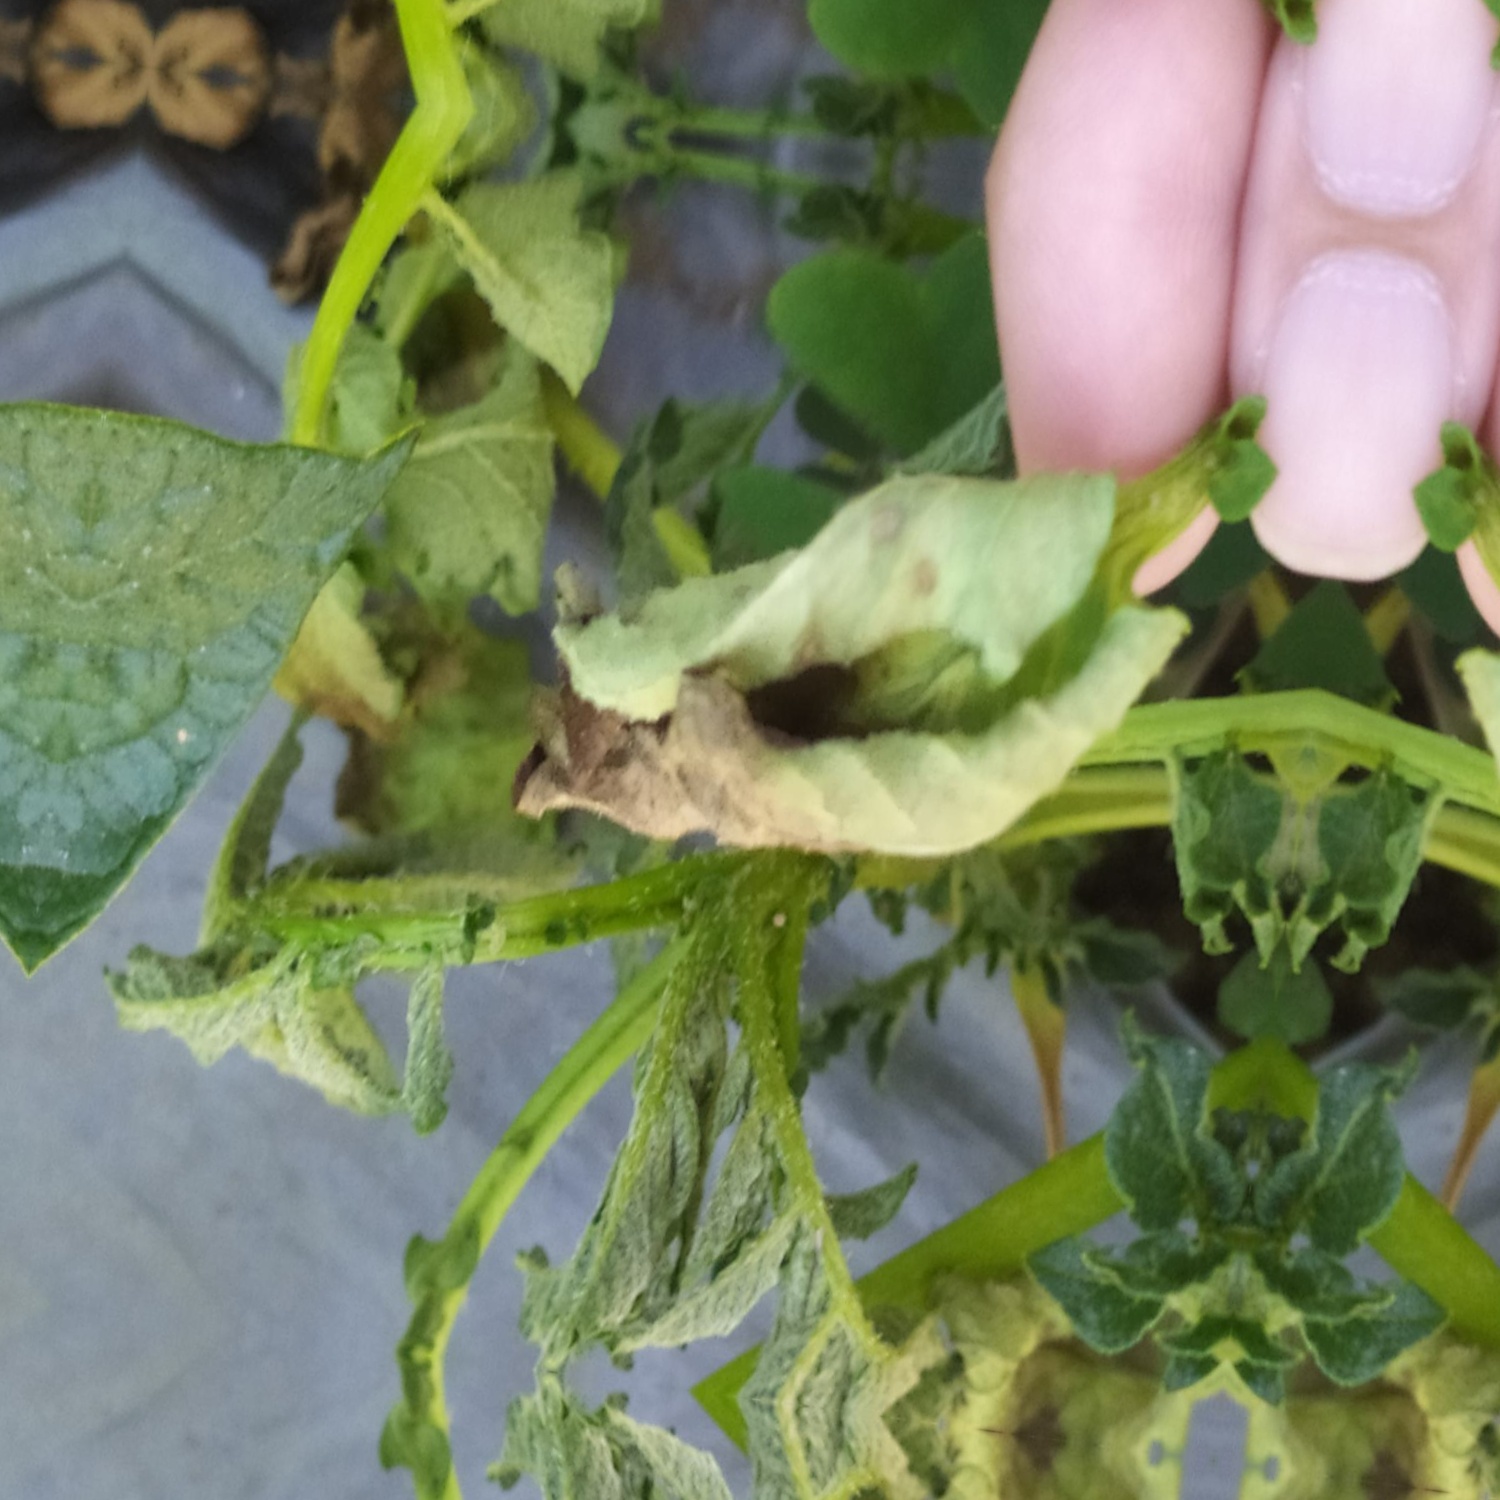
Etiqueta: Pudricion_Parda